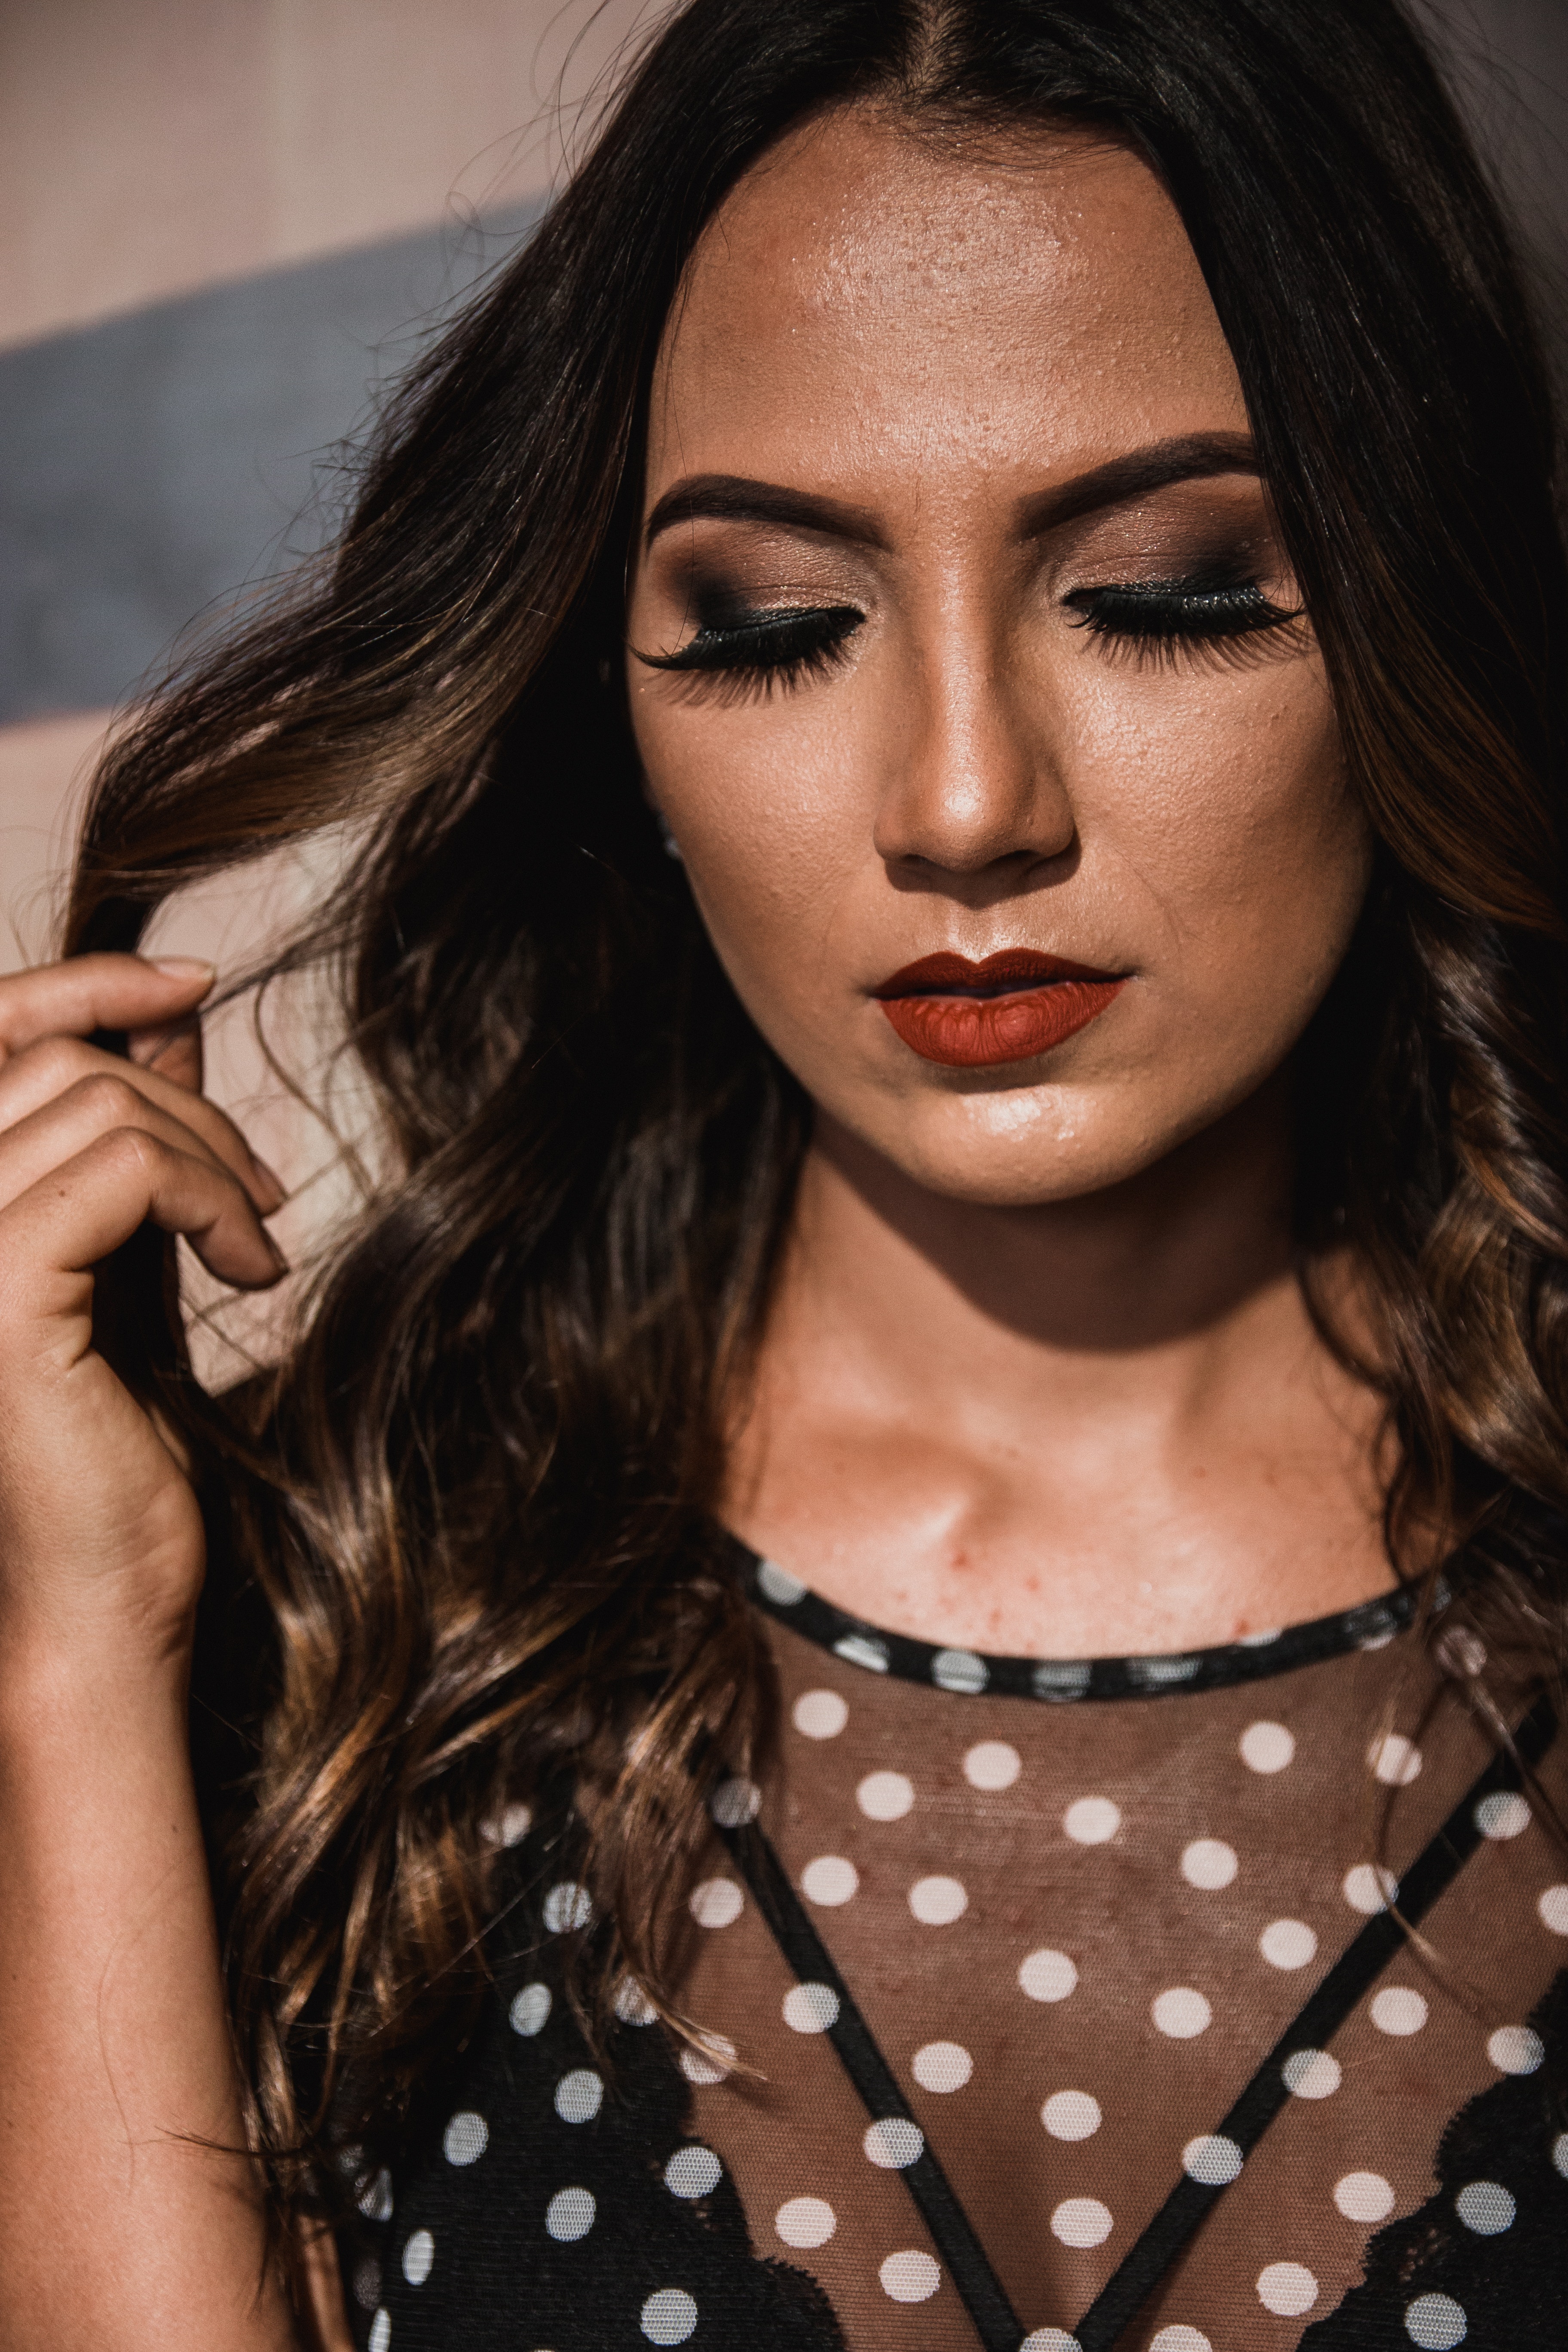
hair, face, lip, eyebrow, fashion model, beauty, hairstyle, fashion, skin, long hair, brown hair, chin, model, cheek, eye, black hair, eyelash, design, photography, photo shoot, pattern, eye liner, layered hair, fawn